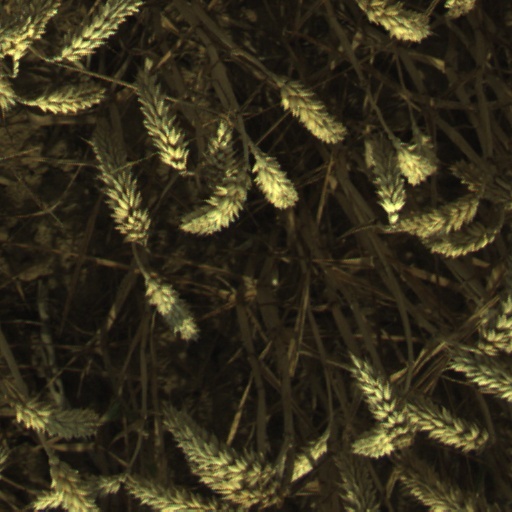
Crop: wheat